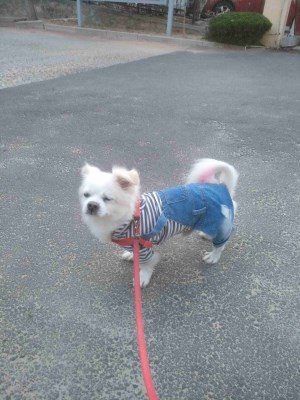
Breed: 3336-n000121-chinese_rural_dog